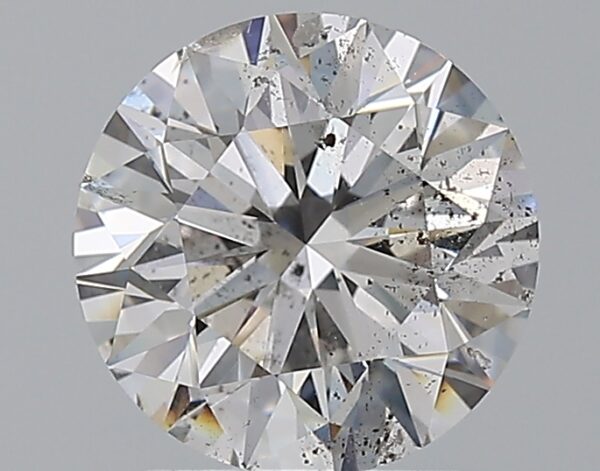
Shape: round
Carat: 2
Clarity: SI2
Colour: G
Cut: EX
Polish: EX
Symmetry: EX
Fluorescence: N
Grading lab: IGI
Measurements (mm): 8.06 x 8.02 x 5.03